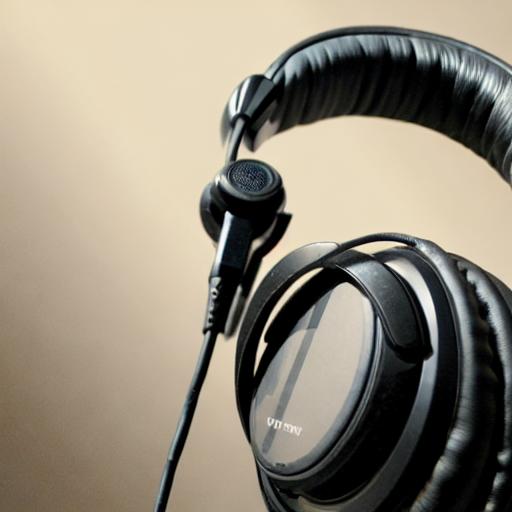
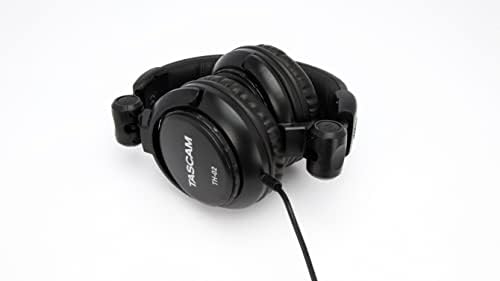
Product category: headphones
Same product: no